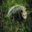
Label: possum